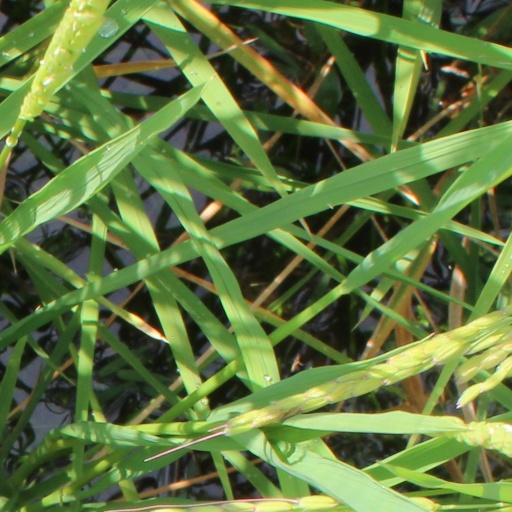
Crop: rice